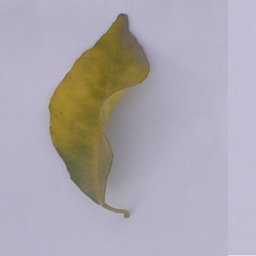
Plant part: leaf
Disease: greening